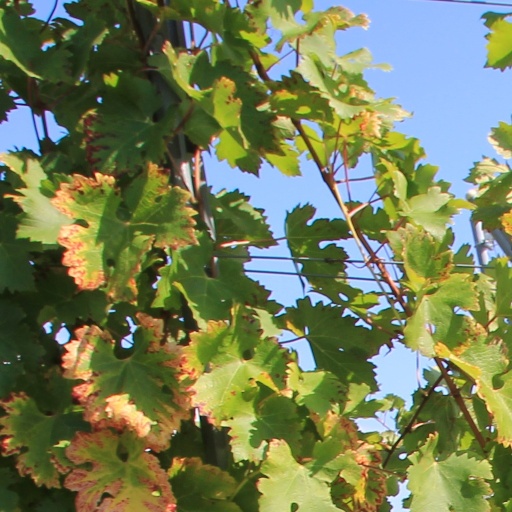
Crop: grape